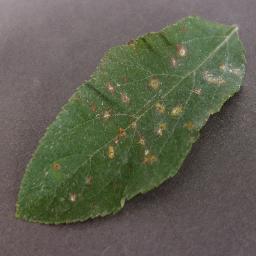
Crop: apple
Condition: cedar_rust